Shane Horgan

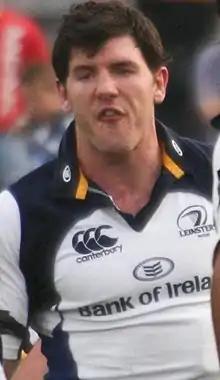

Shane Patrick Horgan (born 18 July 1978) is an Irish former rugby union player who played wing or centre for Leinster and Ireland.